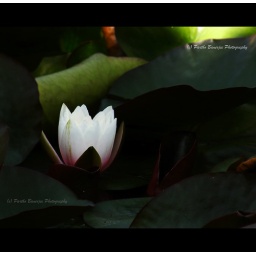
A Water Lily in the lake of Kalipokhri, en route Sandakphu - The highest hill of West Bengal, India.